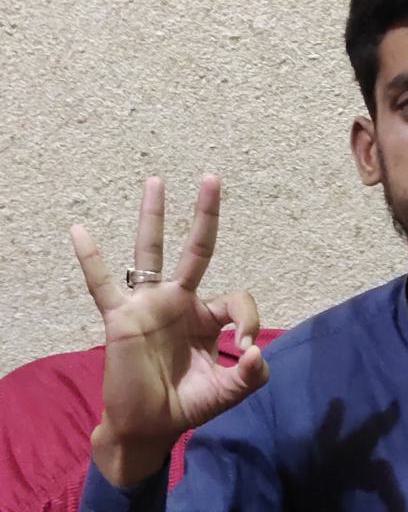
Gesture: ok